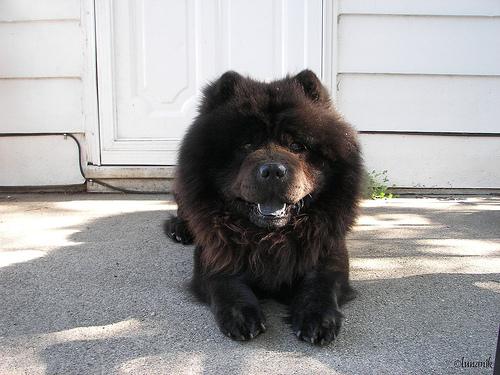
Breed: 329-n000119-chow